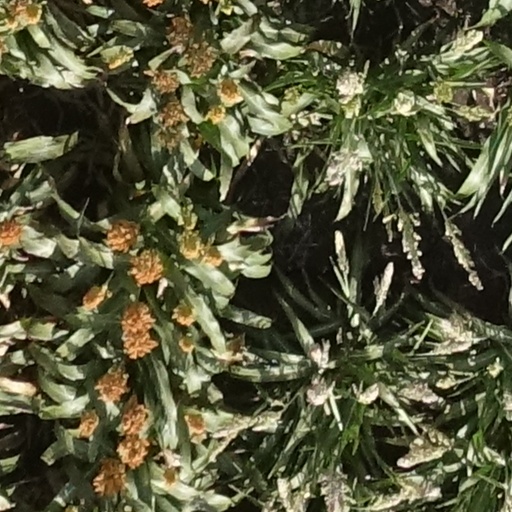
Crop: sorghum